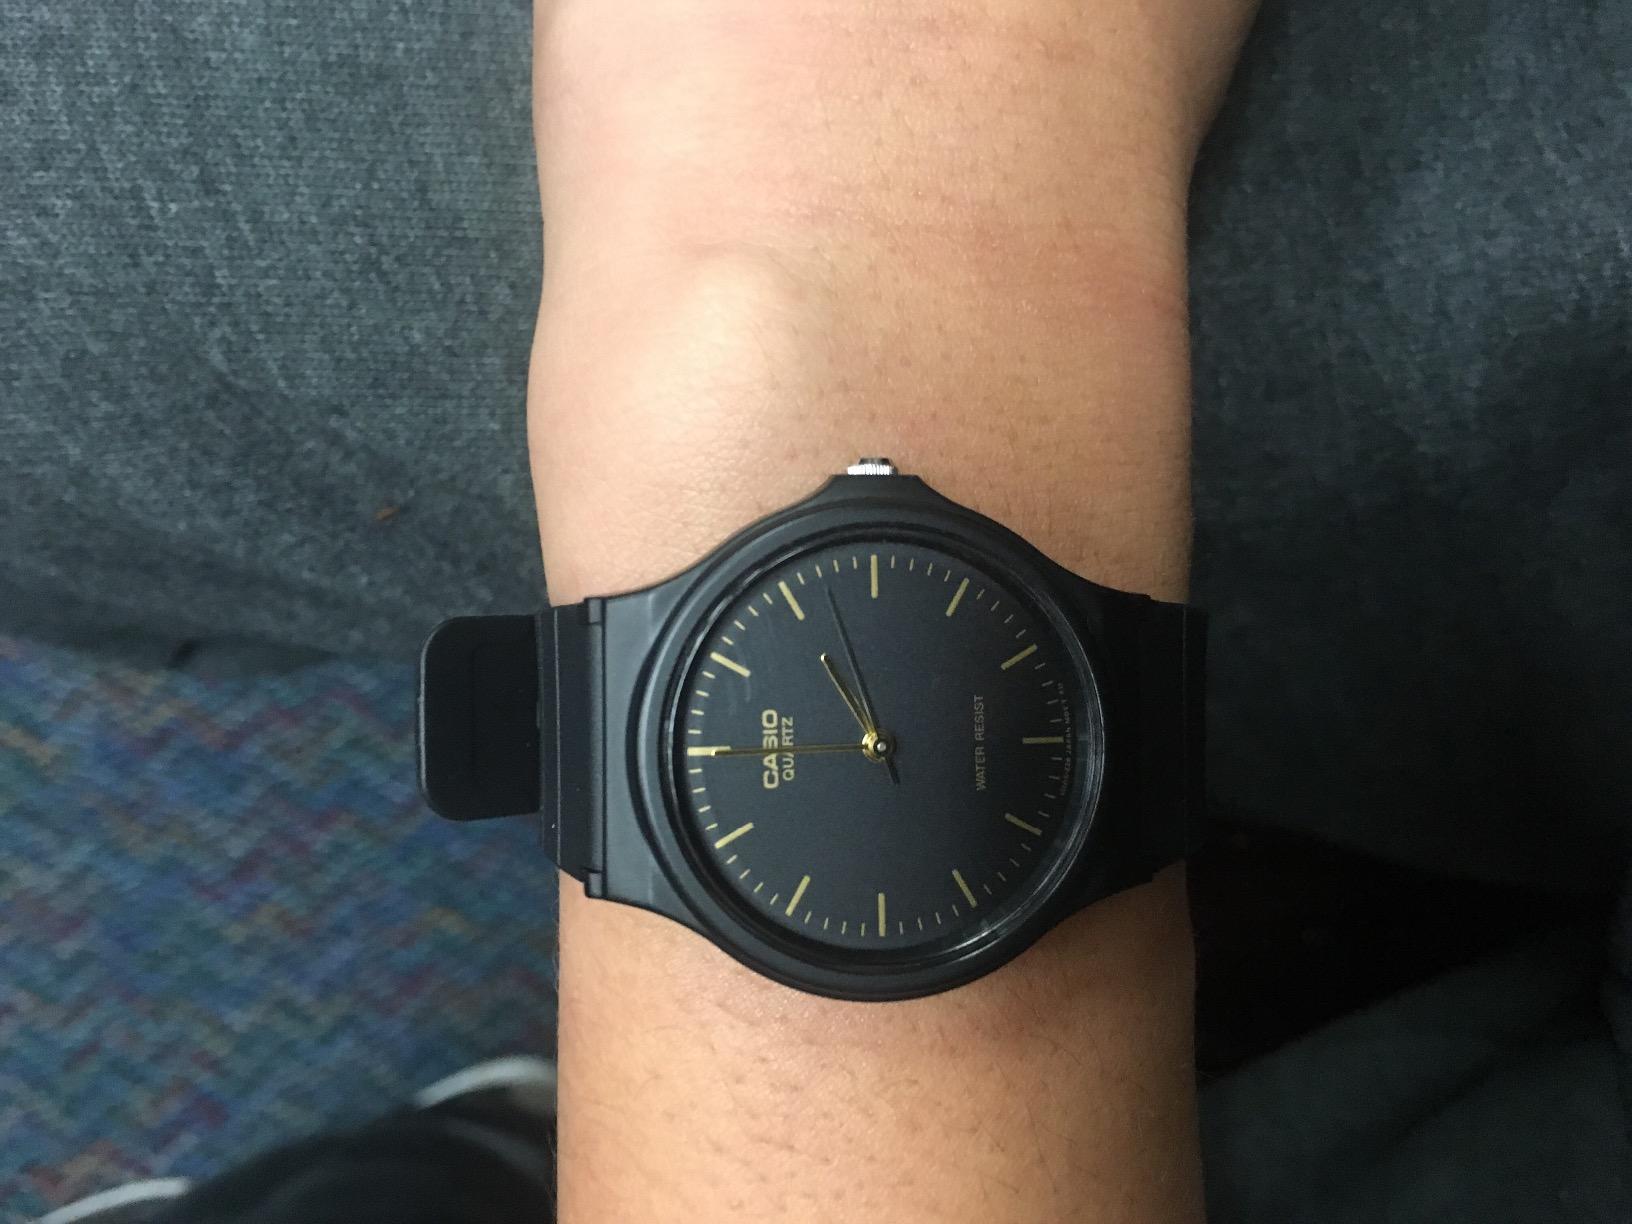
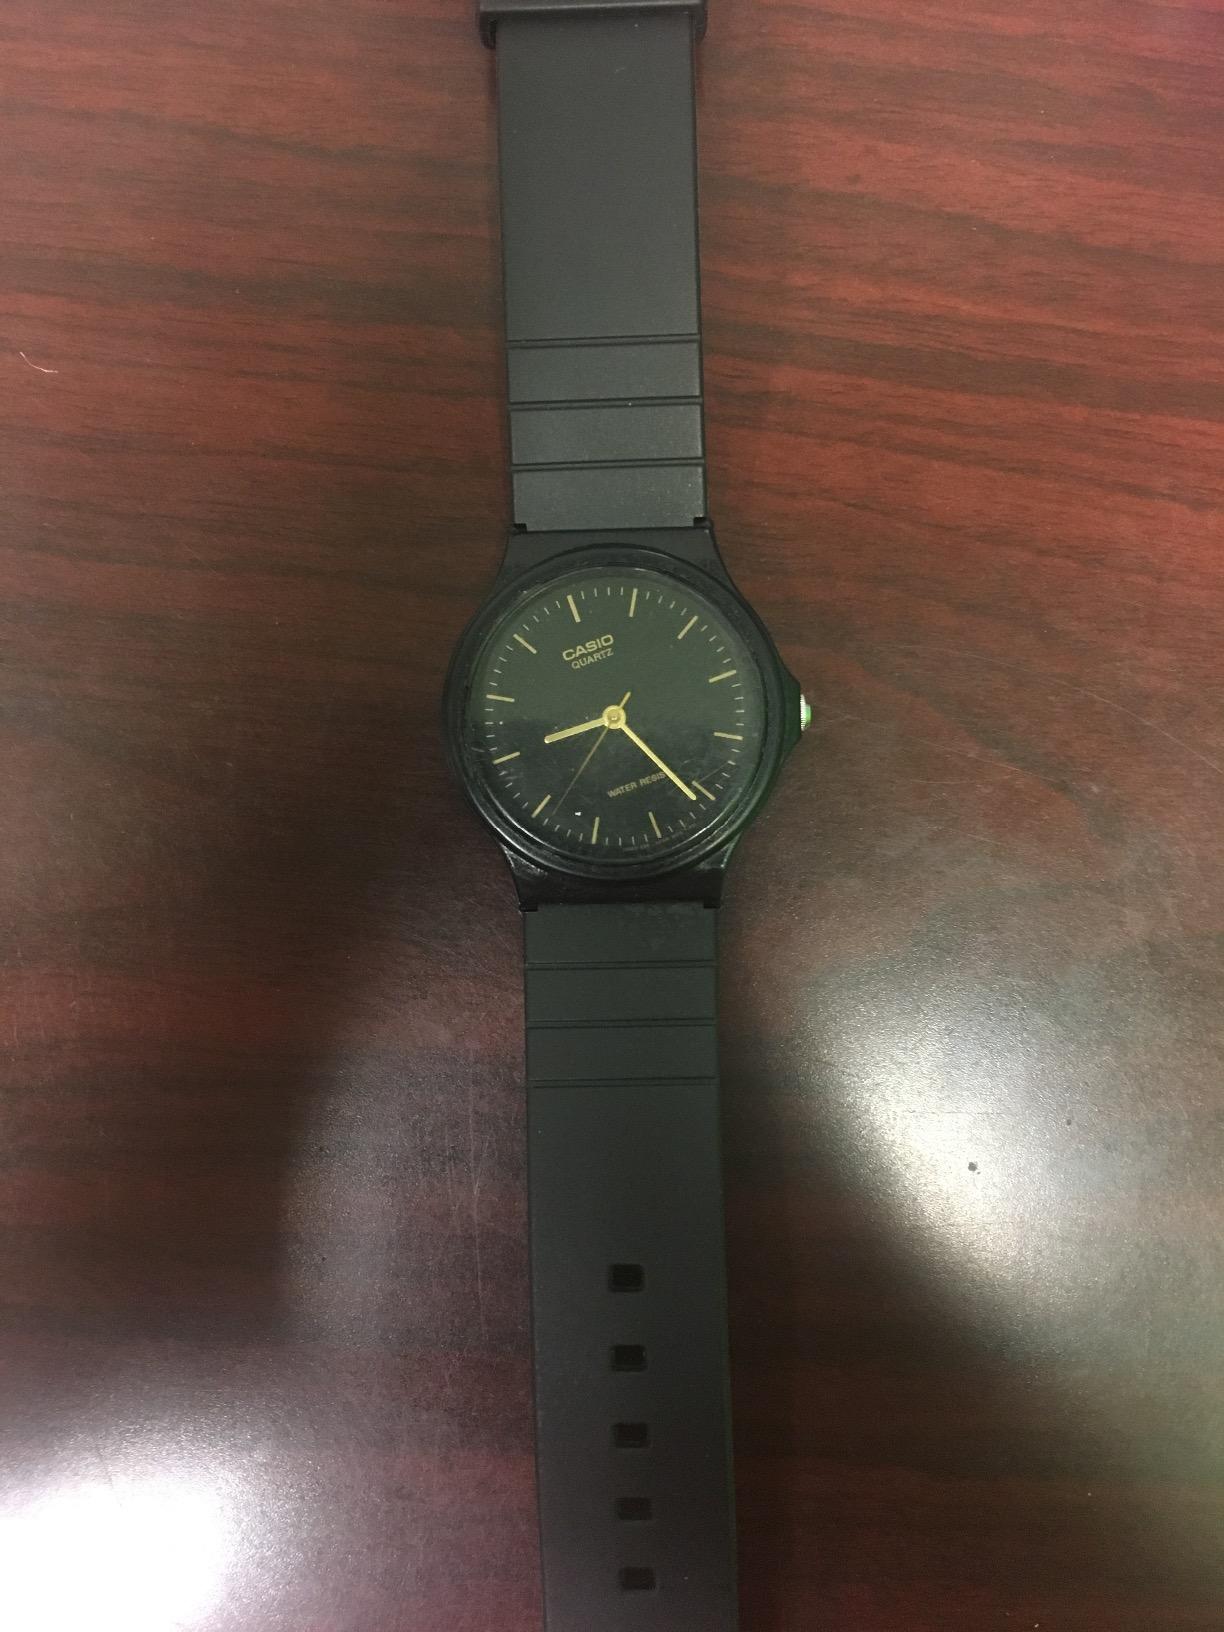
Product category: accessories_watch
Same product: yes